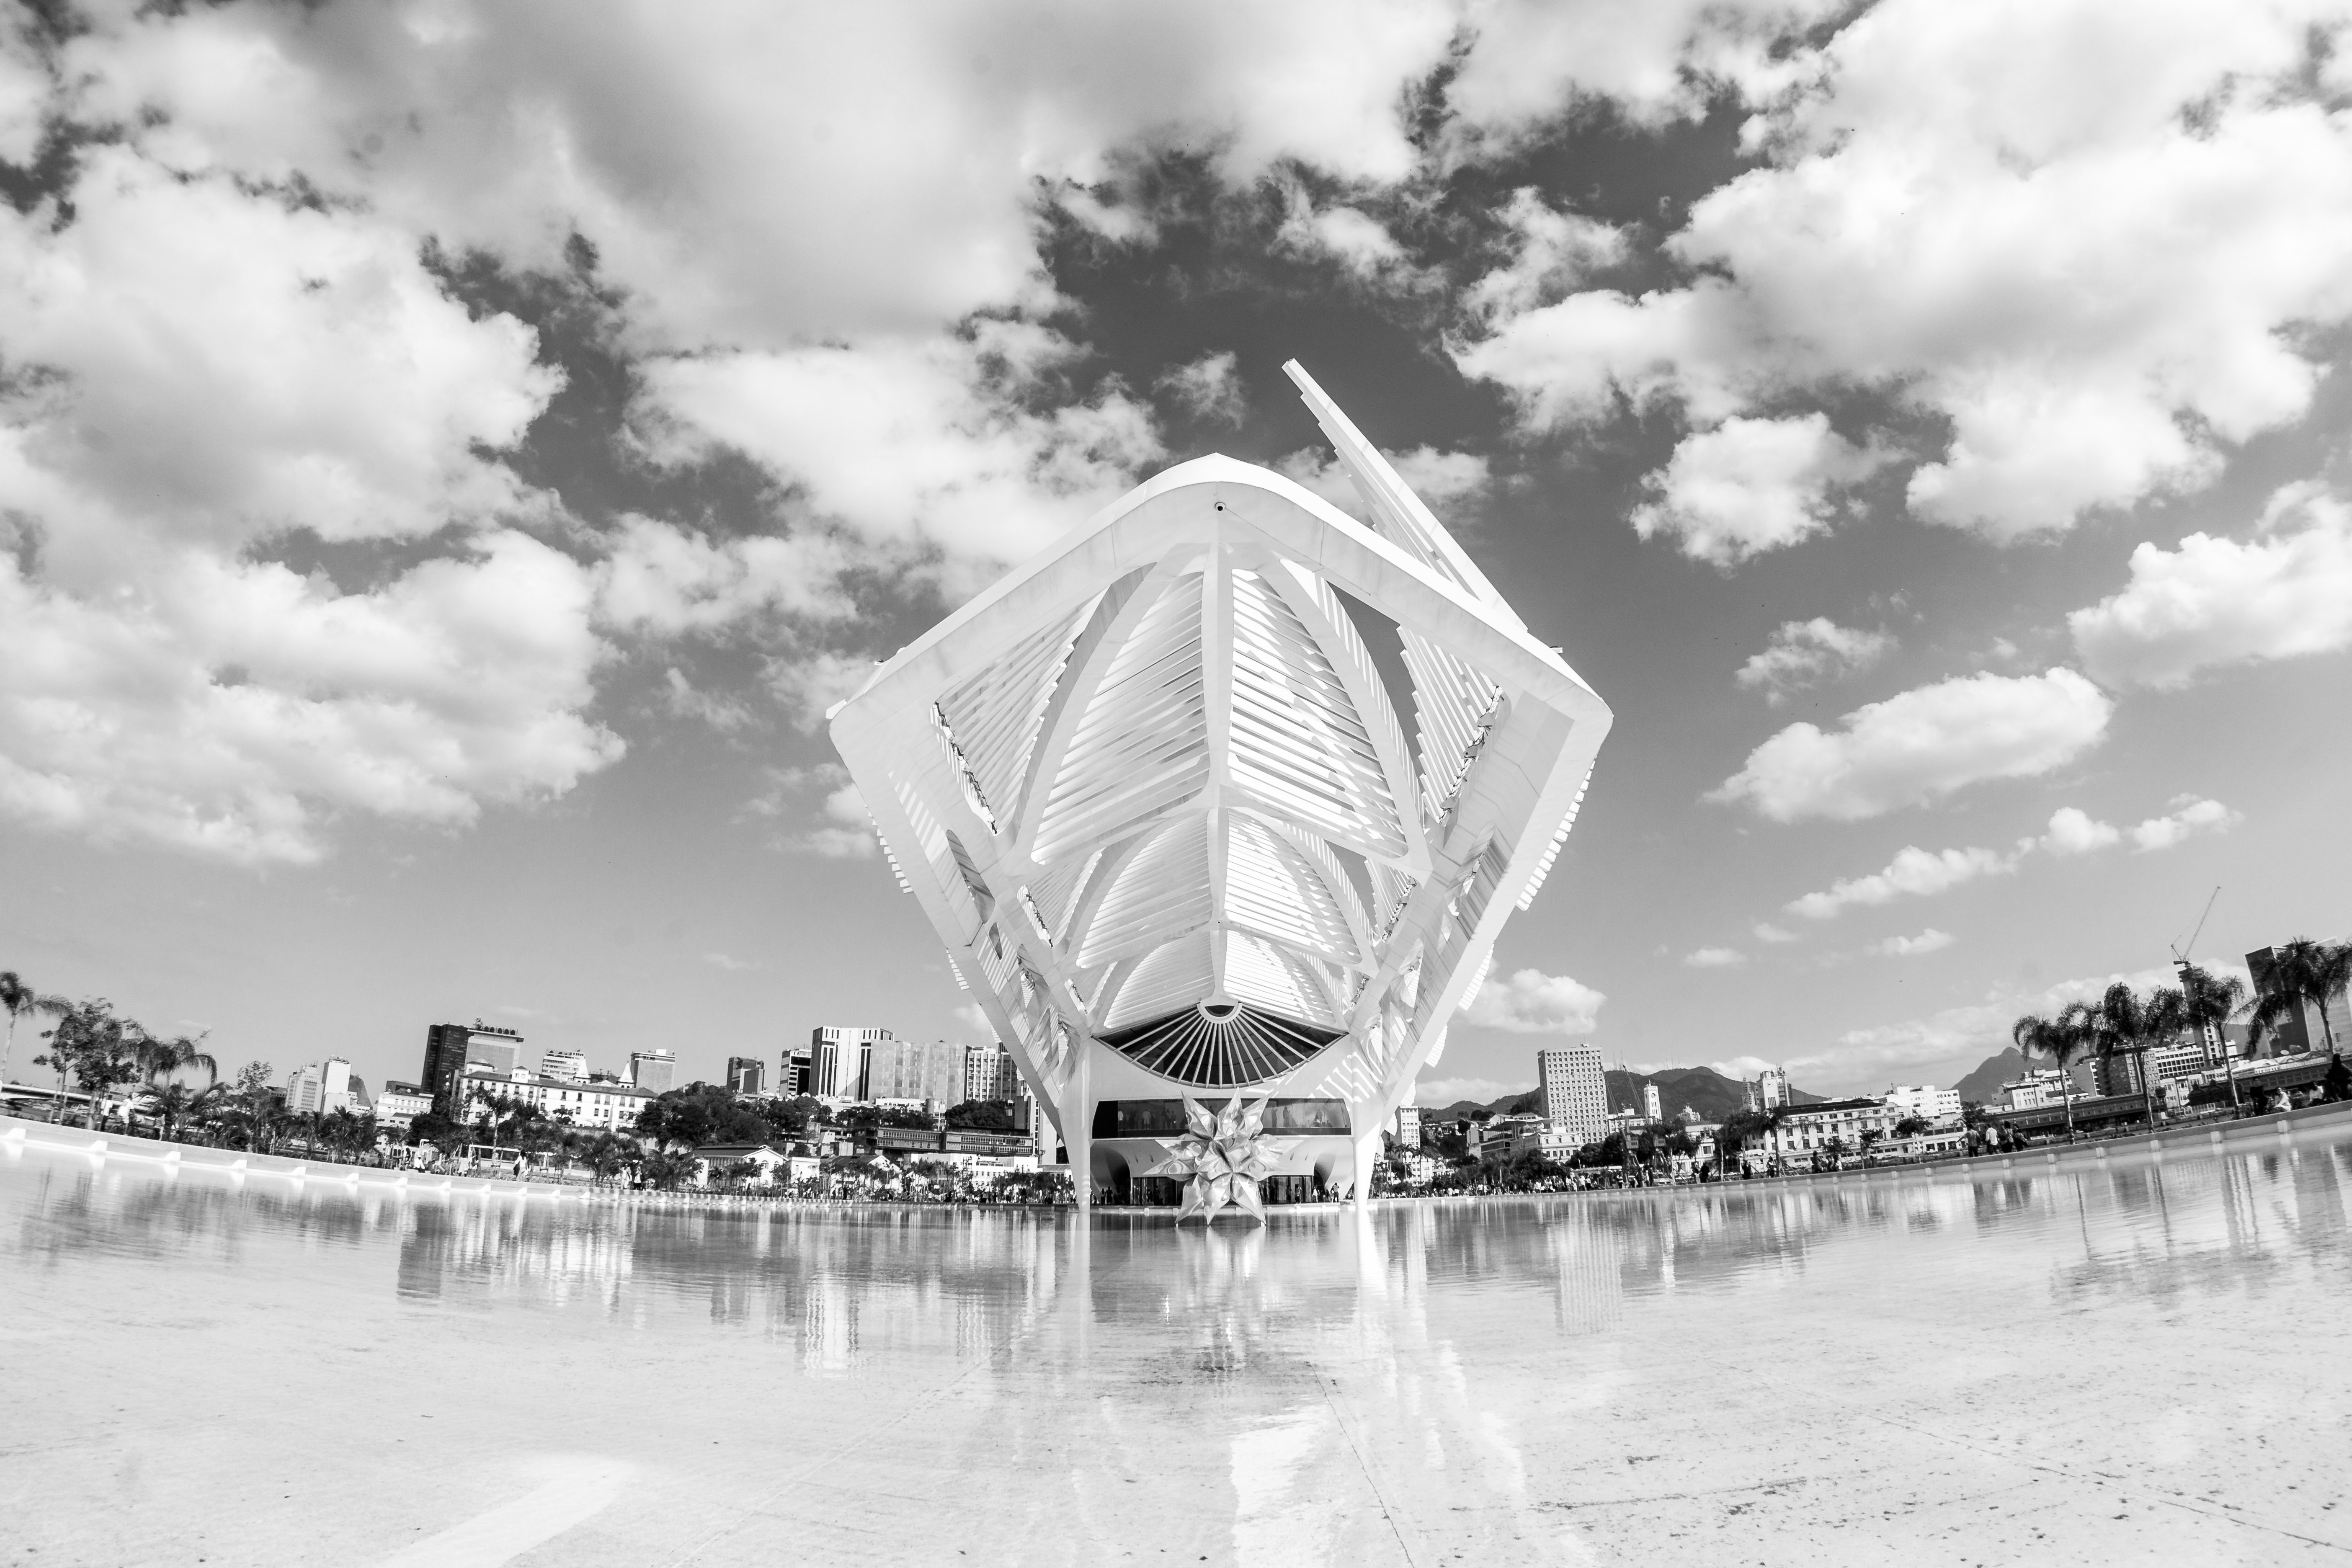
cloud, black and white, sky, white, photography, cityscape, landmark, monochrome, monochrome photography, atmosphere of earth